Patricia Gualinga

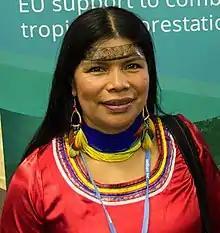
Patricia Gualinga

Patricia Gualinga, (or Patricia Gualinga Montalvo) is a women human rights defender and indigenous rights defender of the Pueblo Kichwa de Sarayaku (Kichwa People of Sarayaku), an indigenous community in the Ecuadorian Amazon.